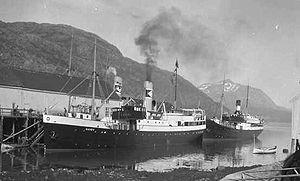
Cette liste dresse les plus grandes catastrophes maritimes pendant la Seconde Guerre mondiale au regard du nombre de victimes. Du fait de son contexte, une Seconde Guerre mondiale sanguinaire entachée de nombreux drames, ces catastrophes resteront longtemps quasi ignorées.